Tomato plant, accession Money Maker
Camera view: tilt-top (135 deg); turntable rotation: 330 degrees
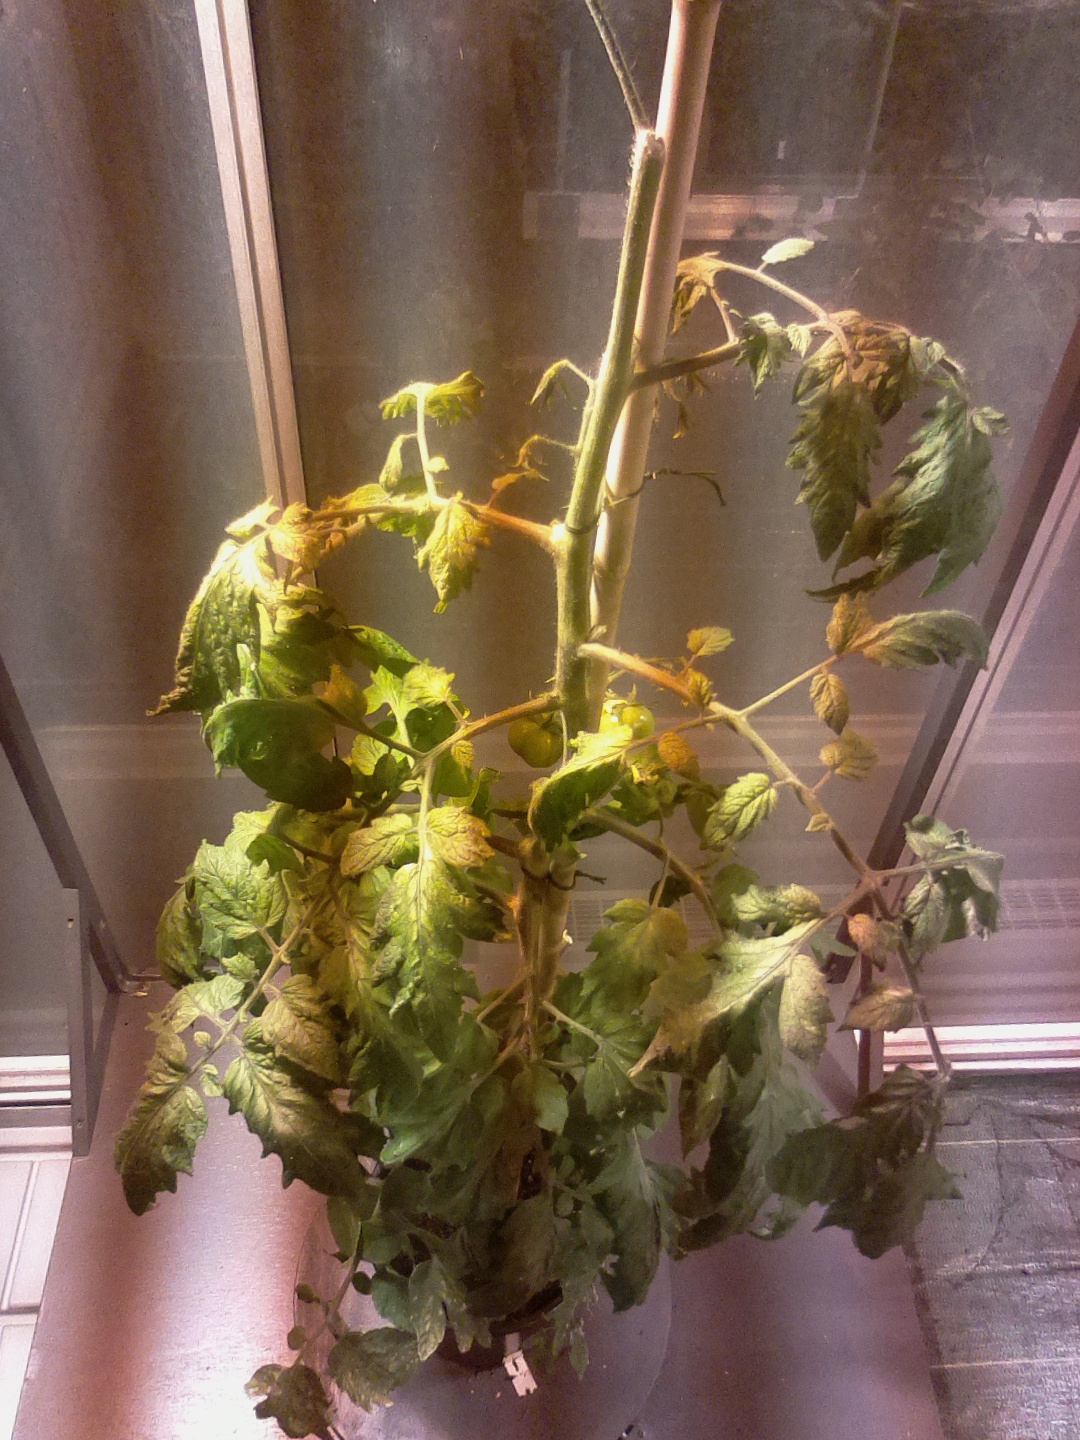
BBCH growth stage 73: 30%-40% of final fruit size